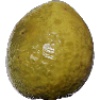
Label: guava